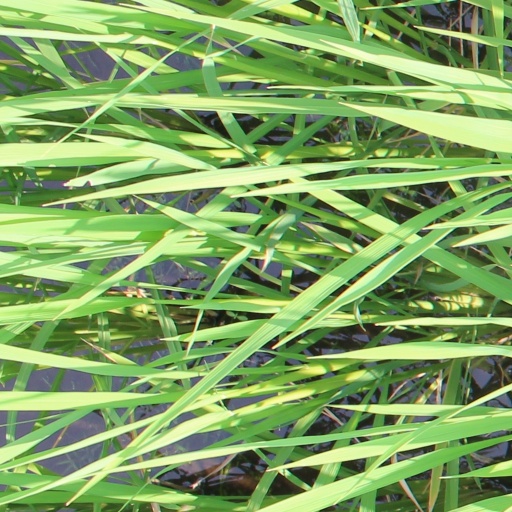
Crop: rice